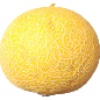
Label: Cantaloupe 1